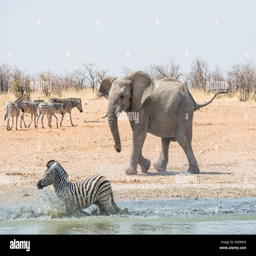
an elephant chasing zebra at a watering hole in the savanna